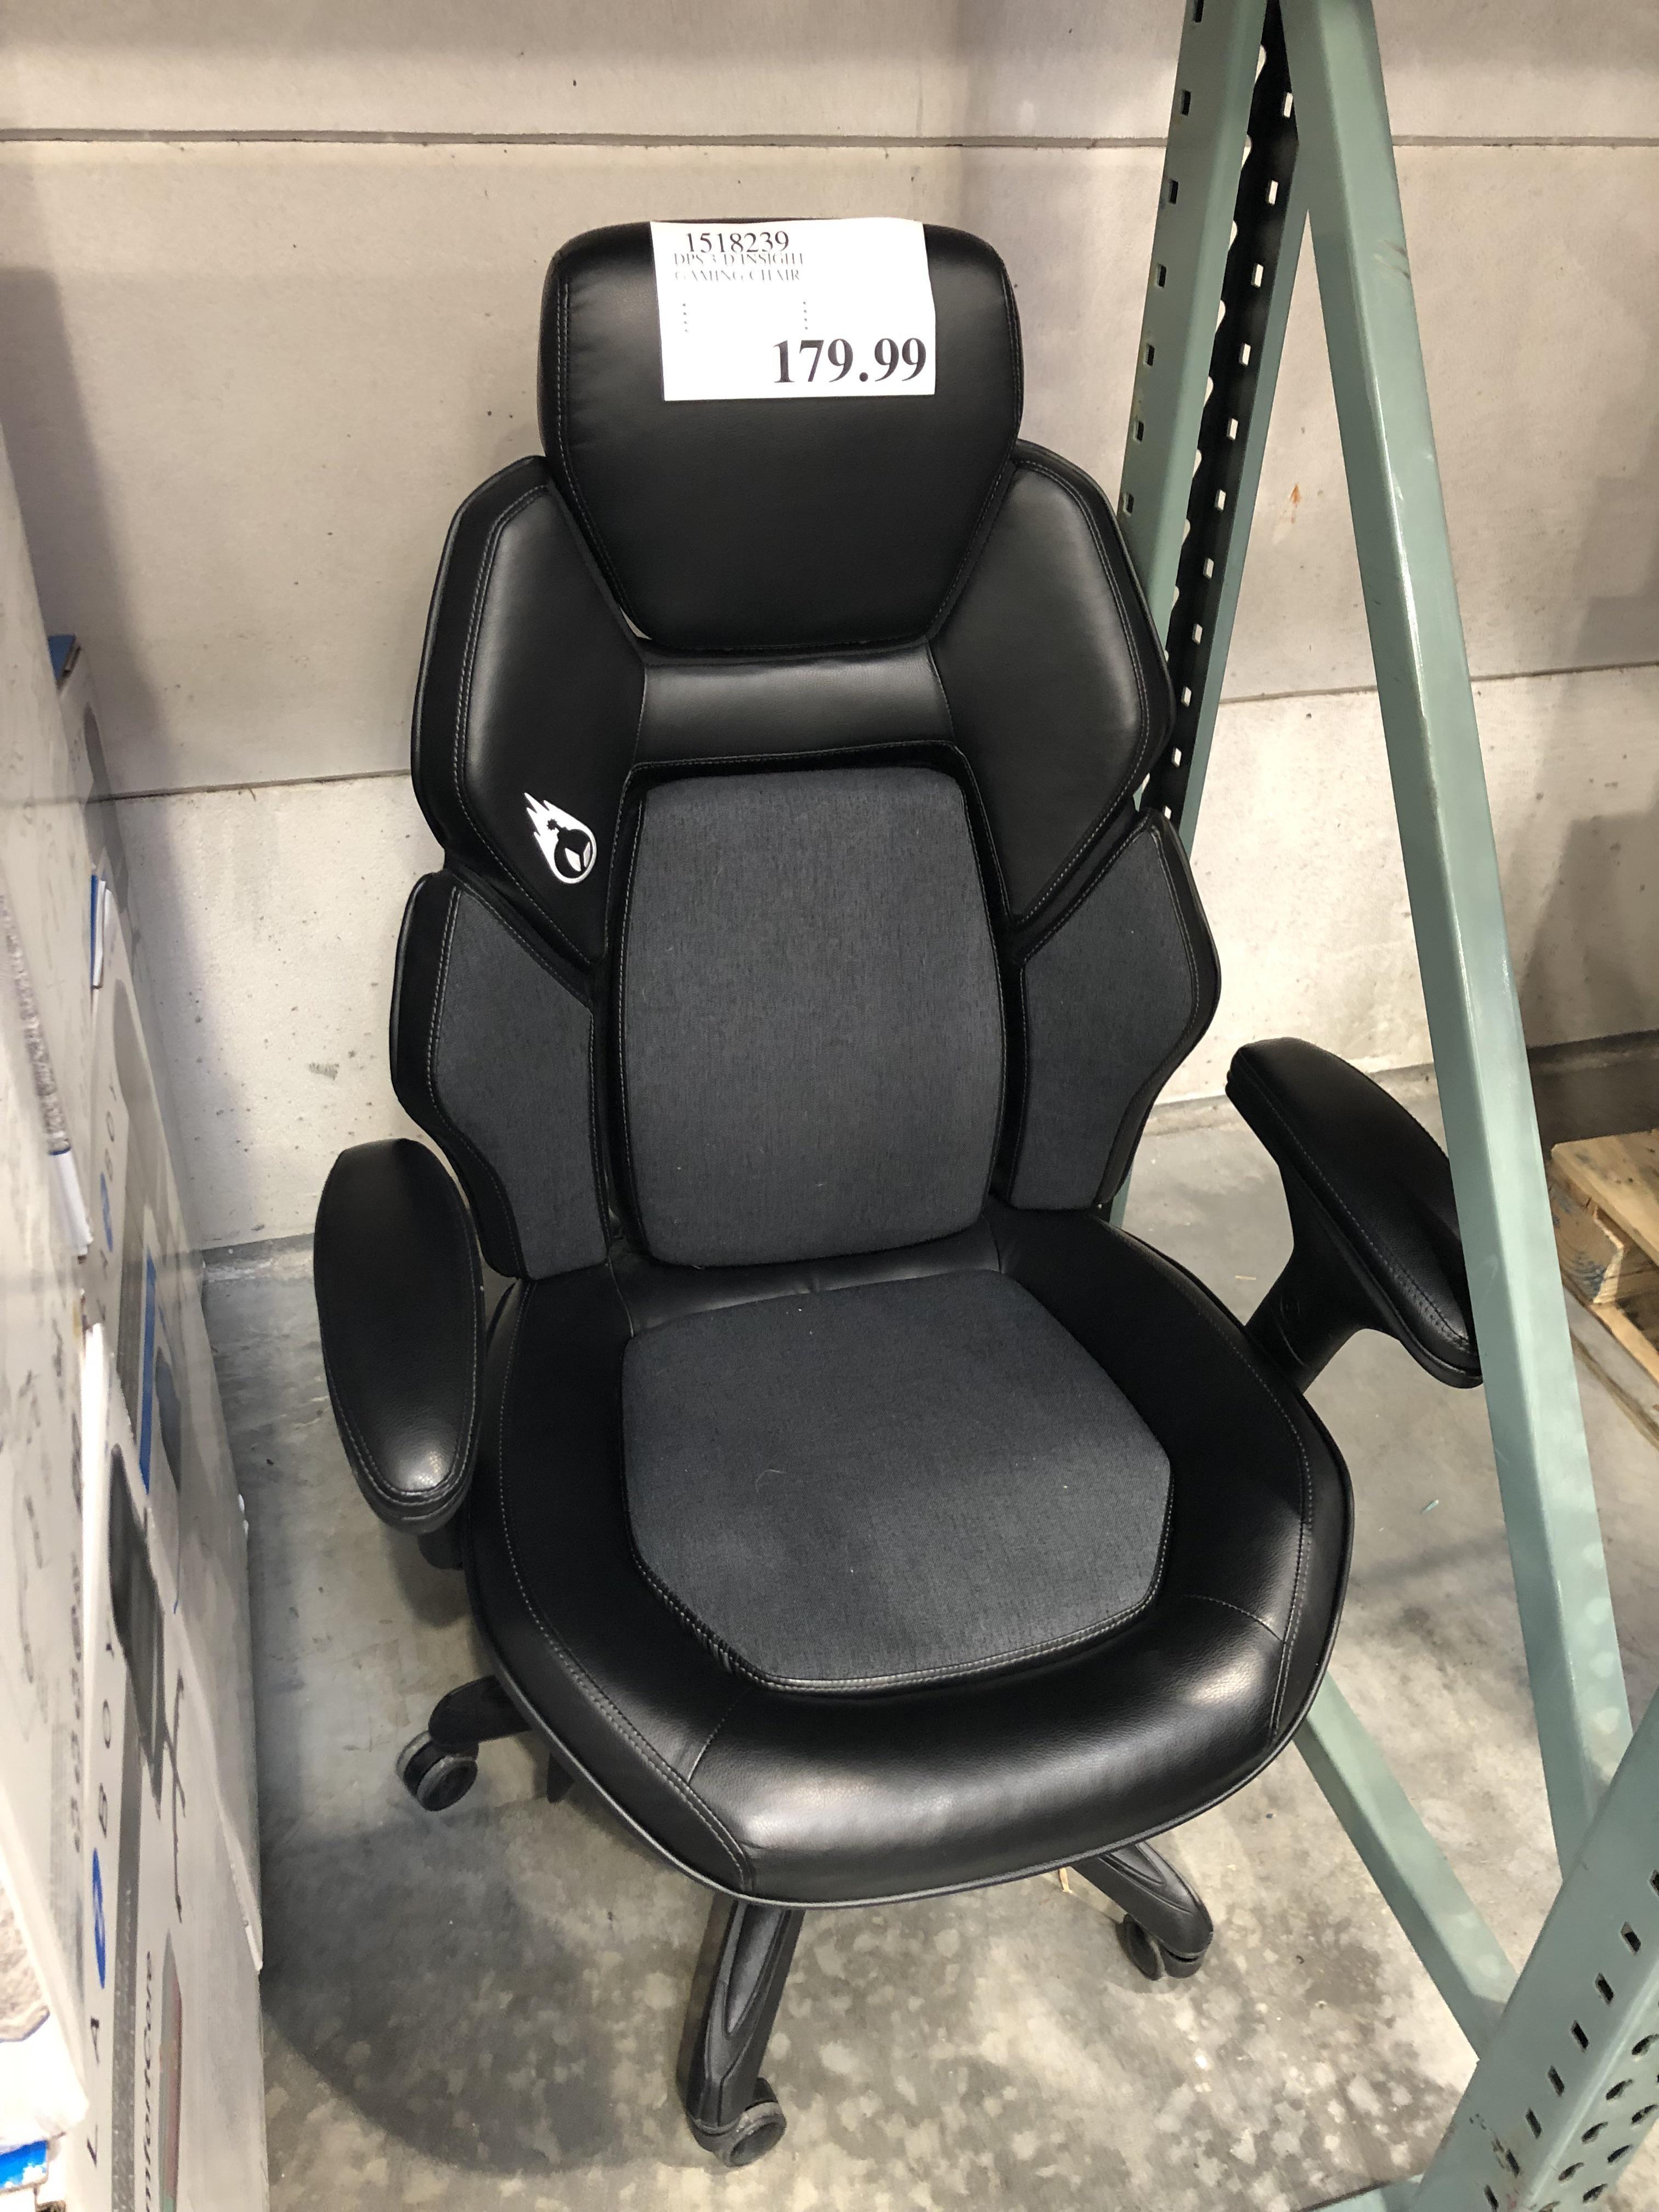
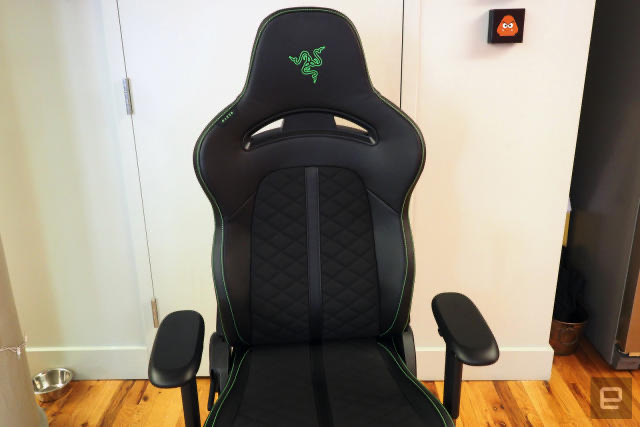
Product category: items_chair
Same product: no